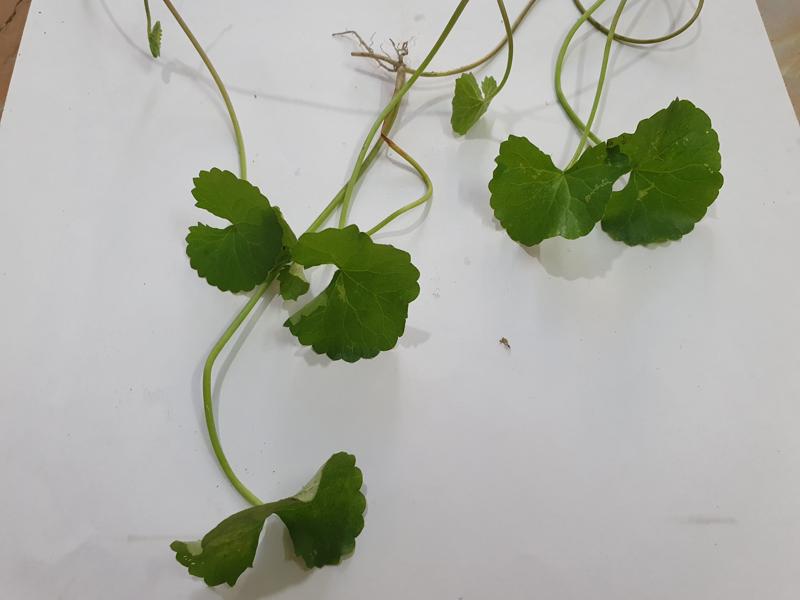
Weed species: Centella asiatica